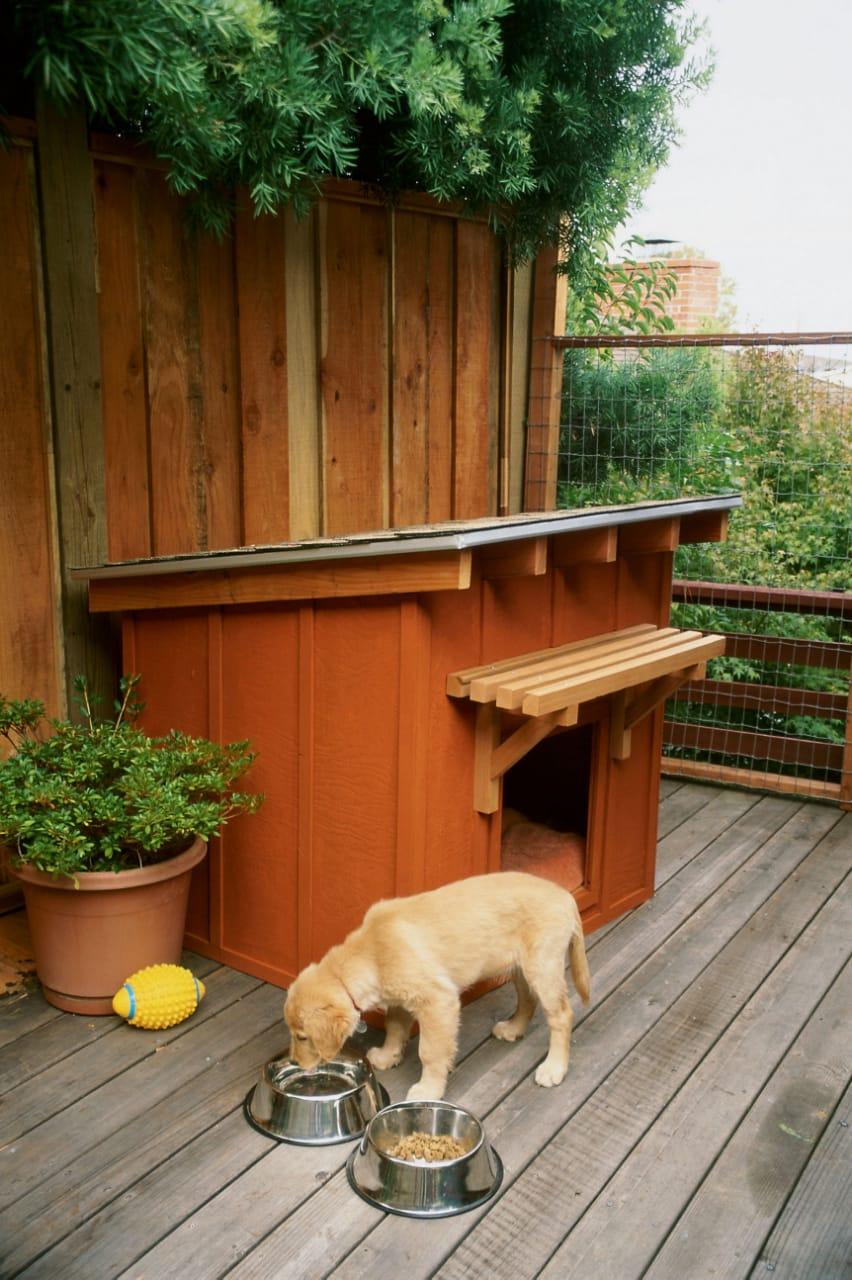
Mbwa aliyesimama pembeni ya kibanda kizuri kilichotengenezwa kwa mbao, akiwa anakula vyakula vilivyowekwa kwenye vyombo kwa mazingira ya usafi. Eneo hili likiwa ni sehemu ya malezi yanayotolewa kwa wanyama wa kufugwa kama vile mbwa kwa uangalizi wa hali ya juu.